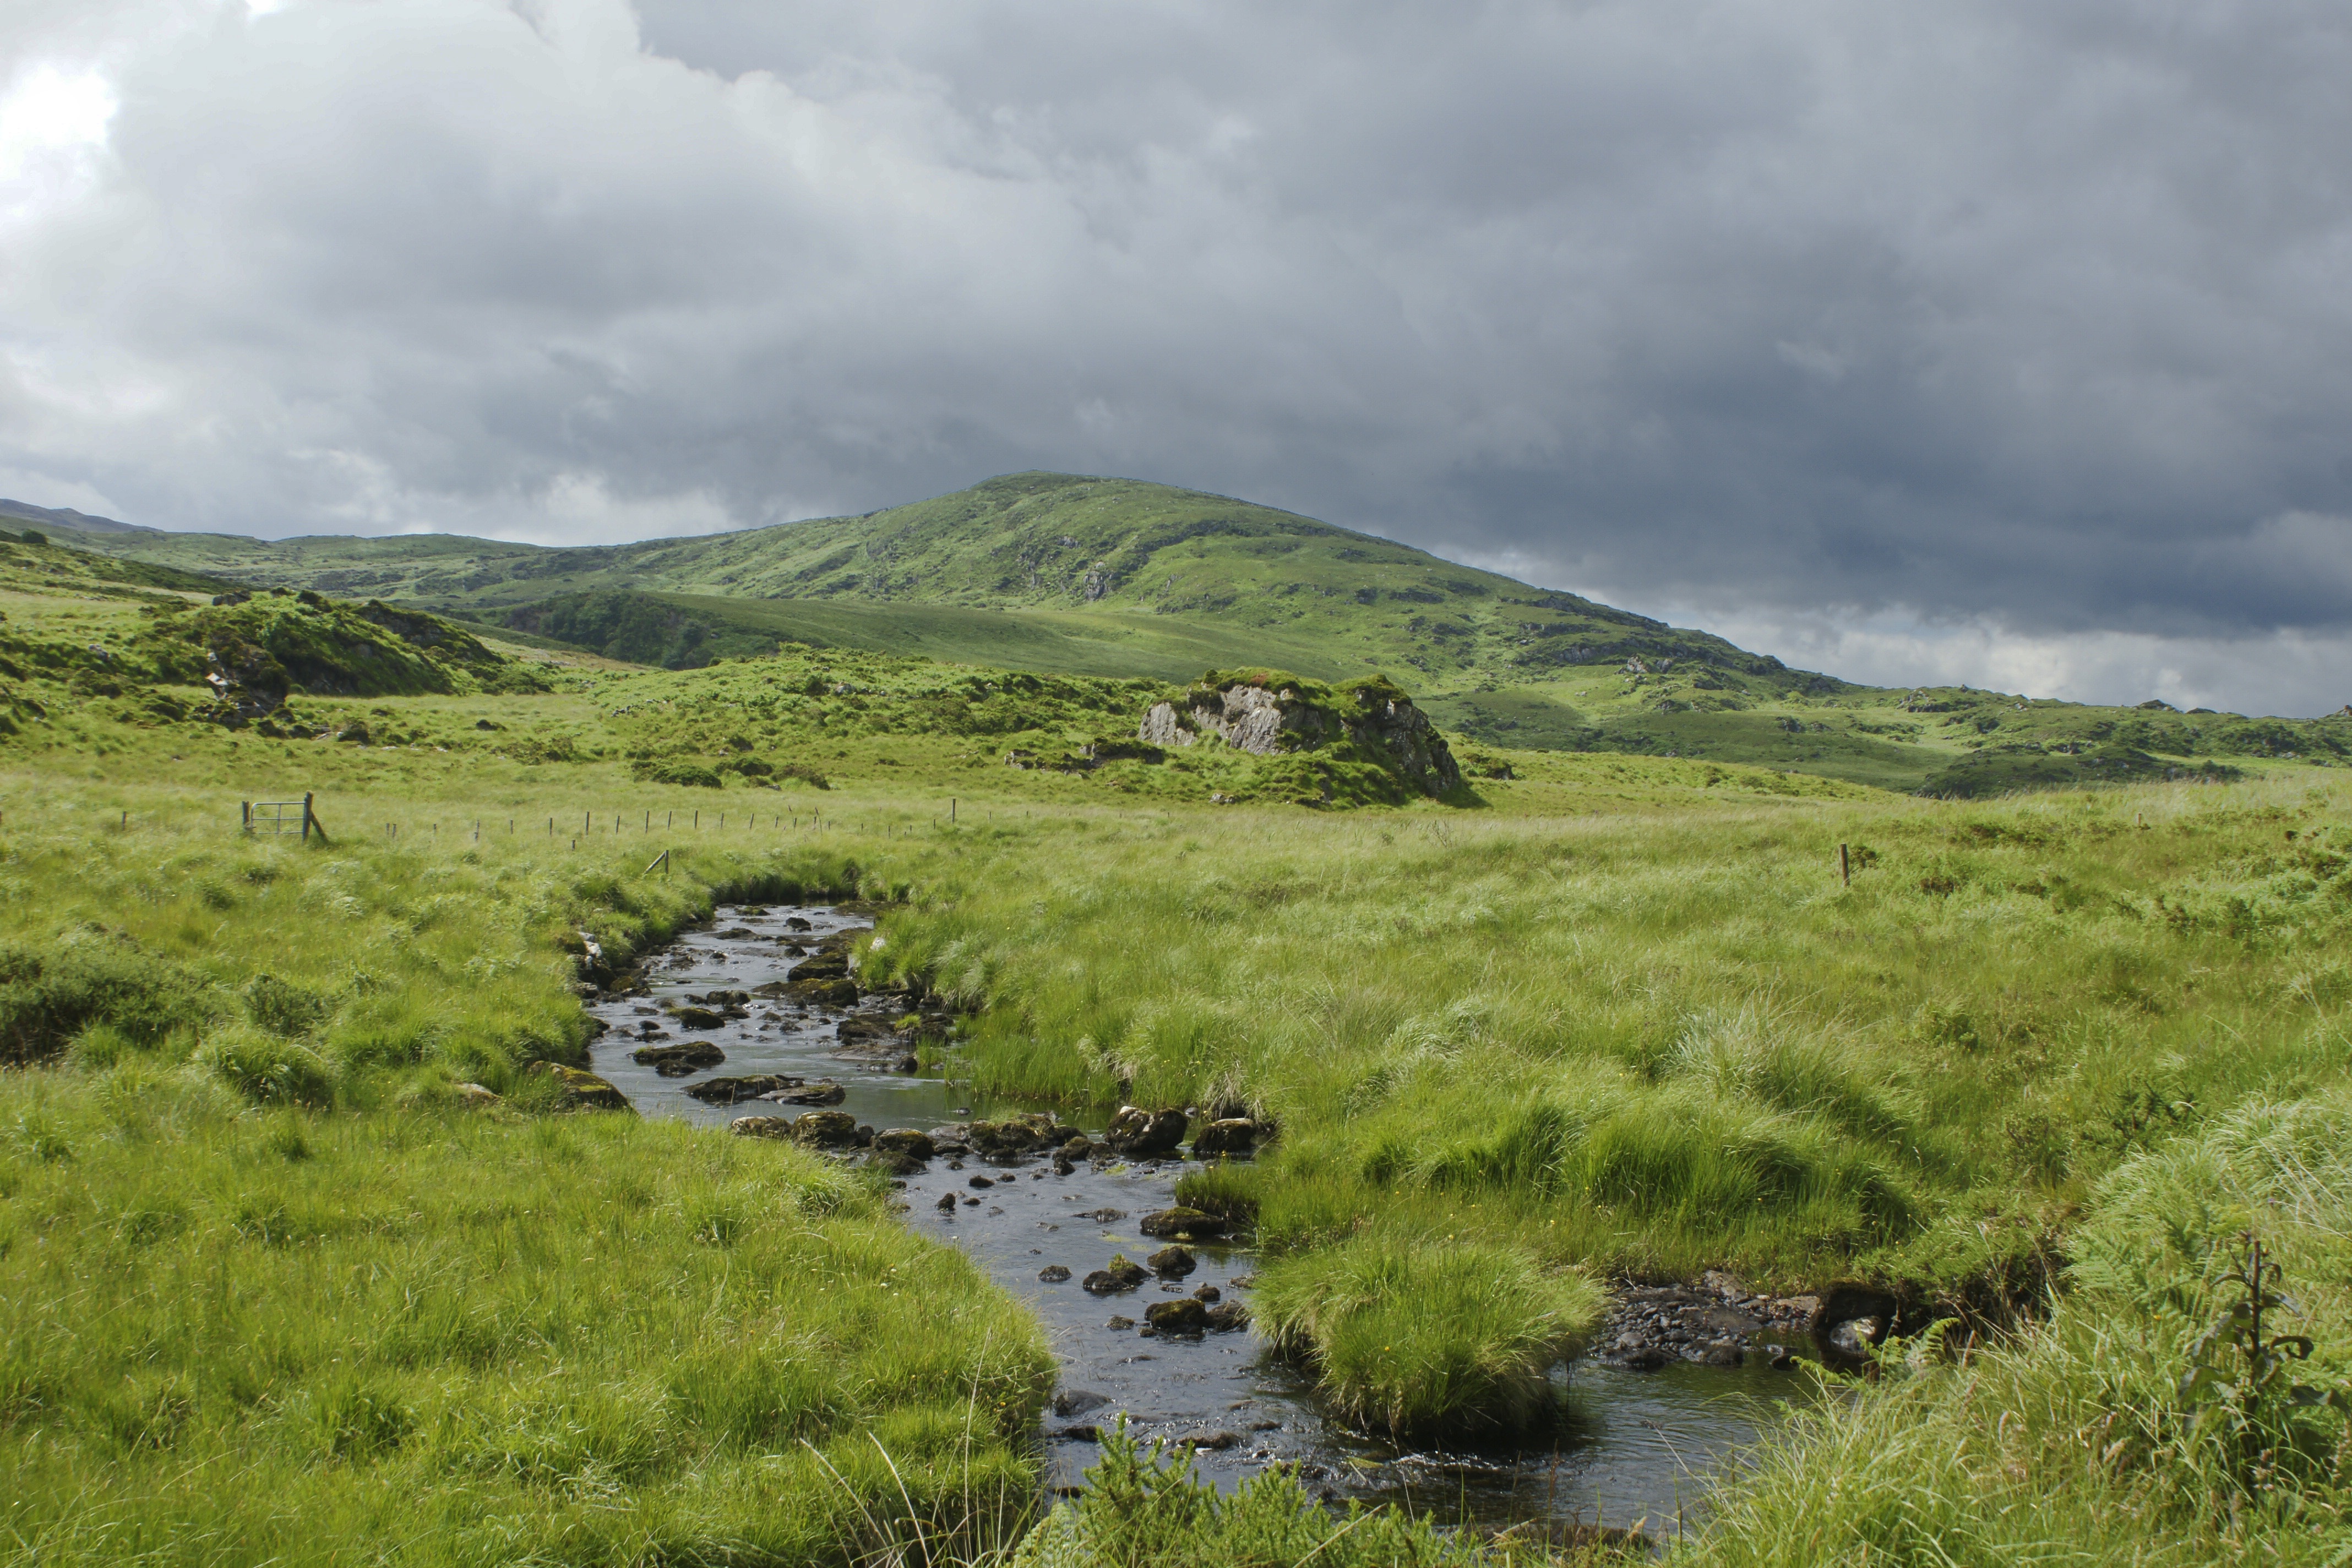
landscape, wilderness, mountain, cloud, sky, meadow, hill, lake, adventure, valley, mountain range, pasture, highland, ridge, plain, clouds, grassland, wetland, plateau, ireland, fell, habitat, loch, cloudy sky, ecosystem, steppe, rural area, landform, lande, natural environment, geographical feature, mountainous landforms